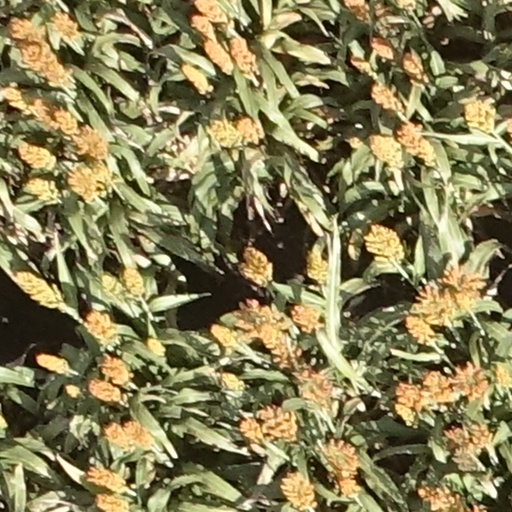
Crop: sorghum